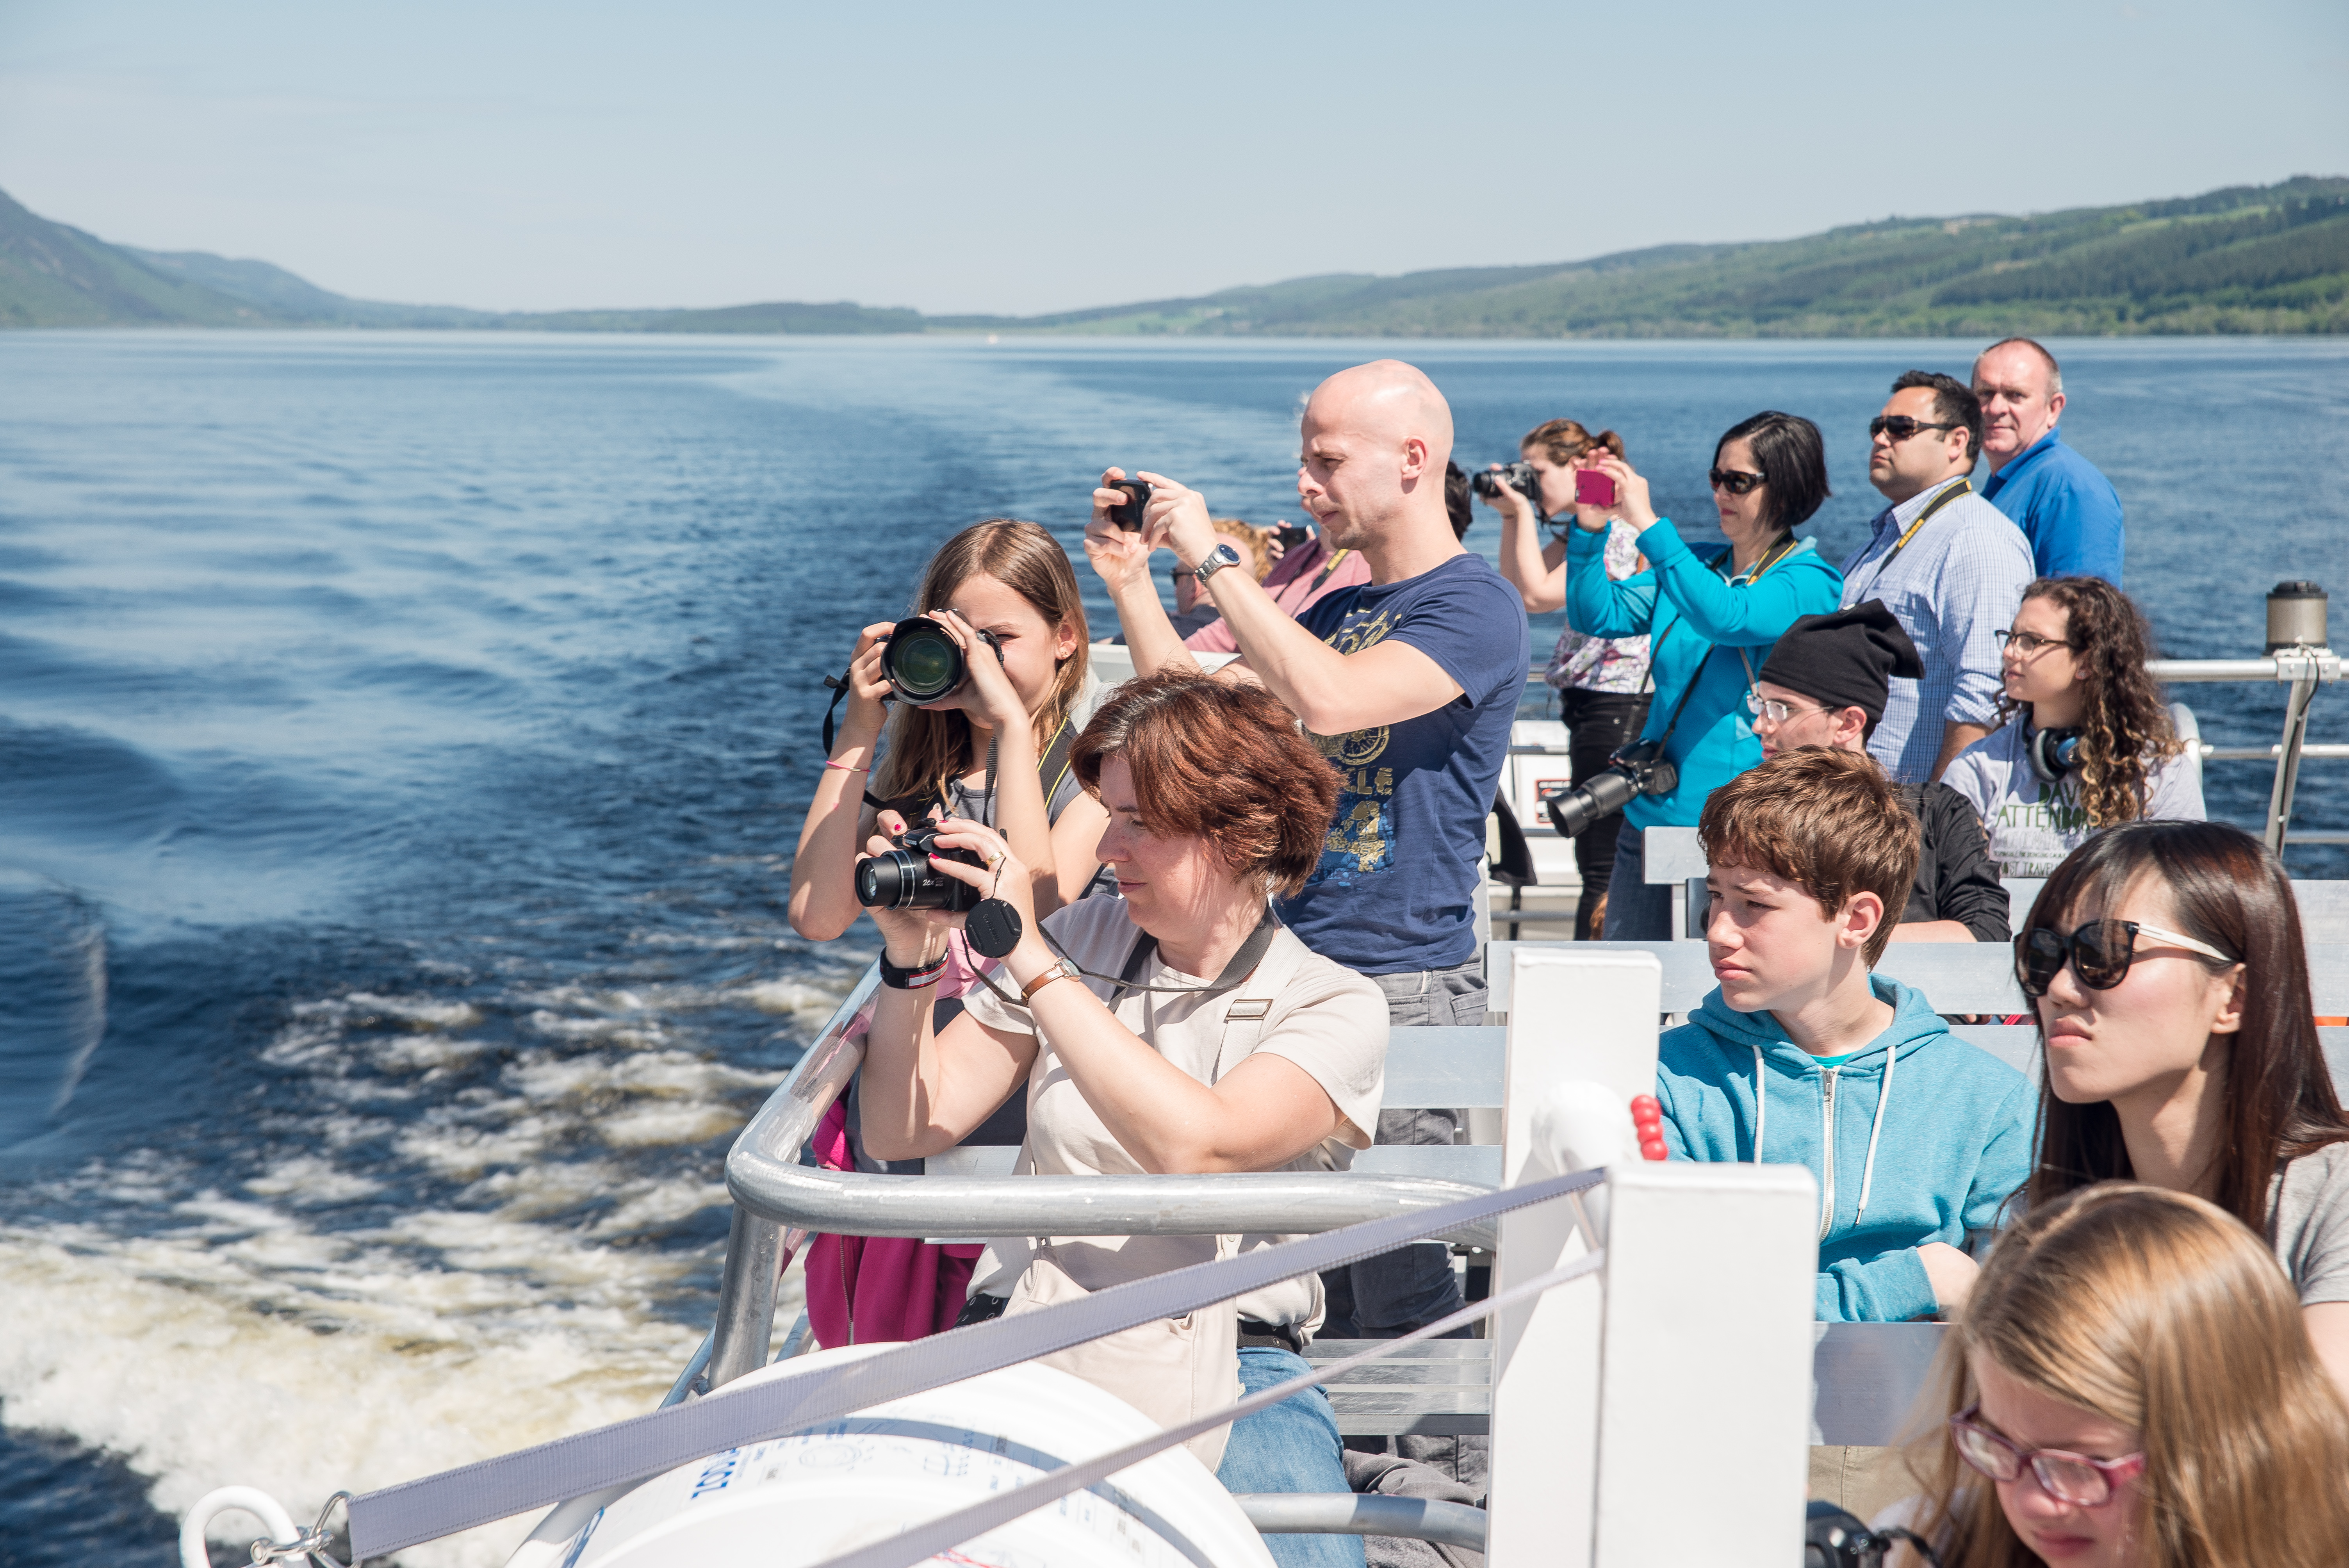
people, boat, photography, lake, vacation, vehicle, candid, tourists, boating, scotland, loch, cameras, lochness